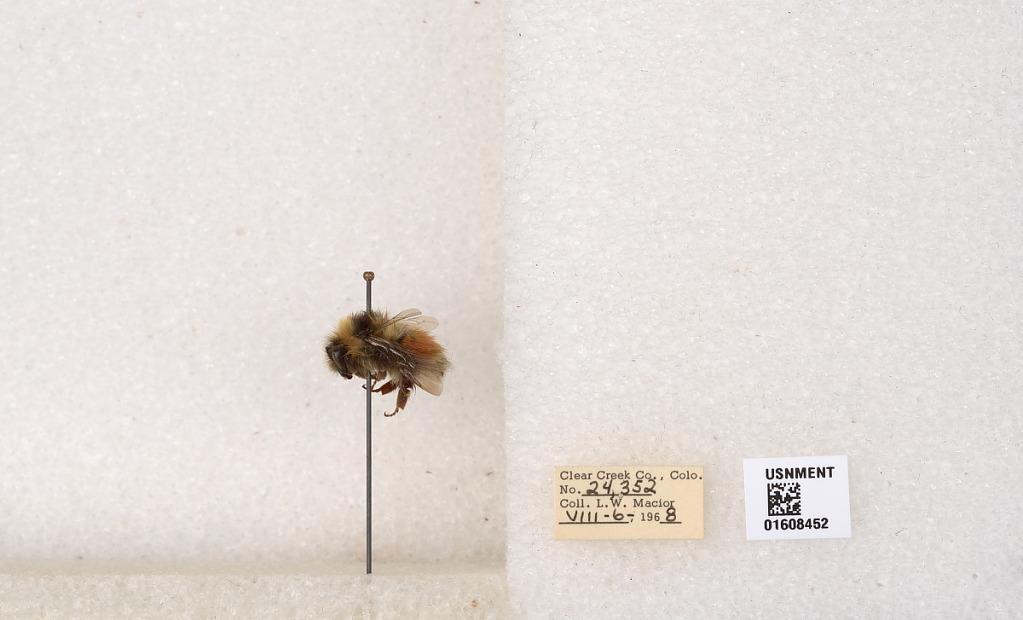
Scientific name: Bombus (Pyrobombus) sylvicola Kirby
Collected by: L. Macior
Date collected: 1968-8-6
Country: United States
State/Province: Colorado
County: Clear Creek
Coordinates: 39.6891, -105.644